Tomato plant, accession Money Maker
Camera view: vertical (180 deg); turntable rotation: 210 degrees
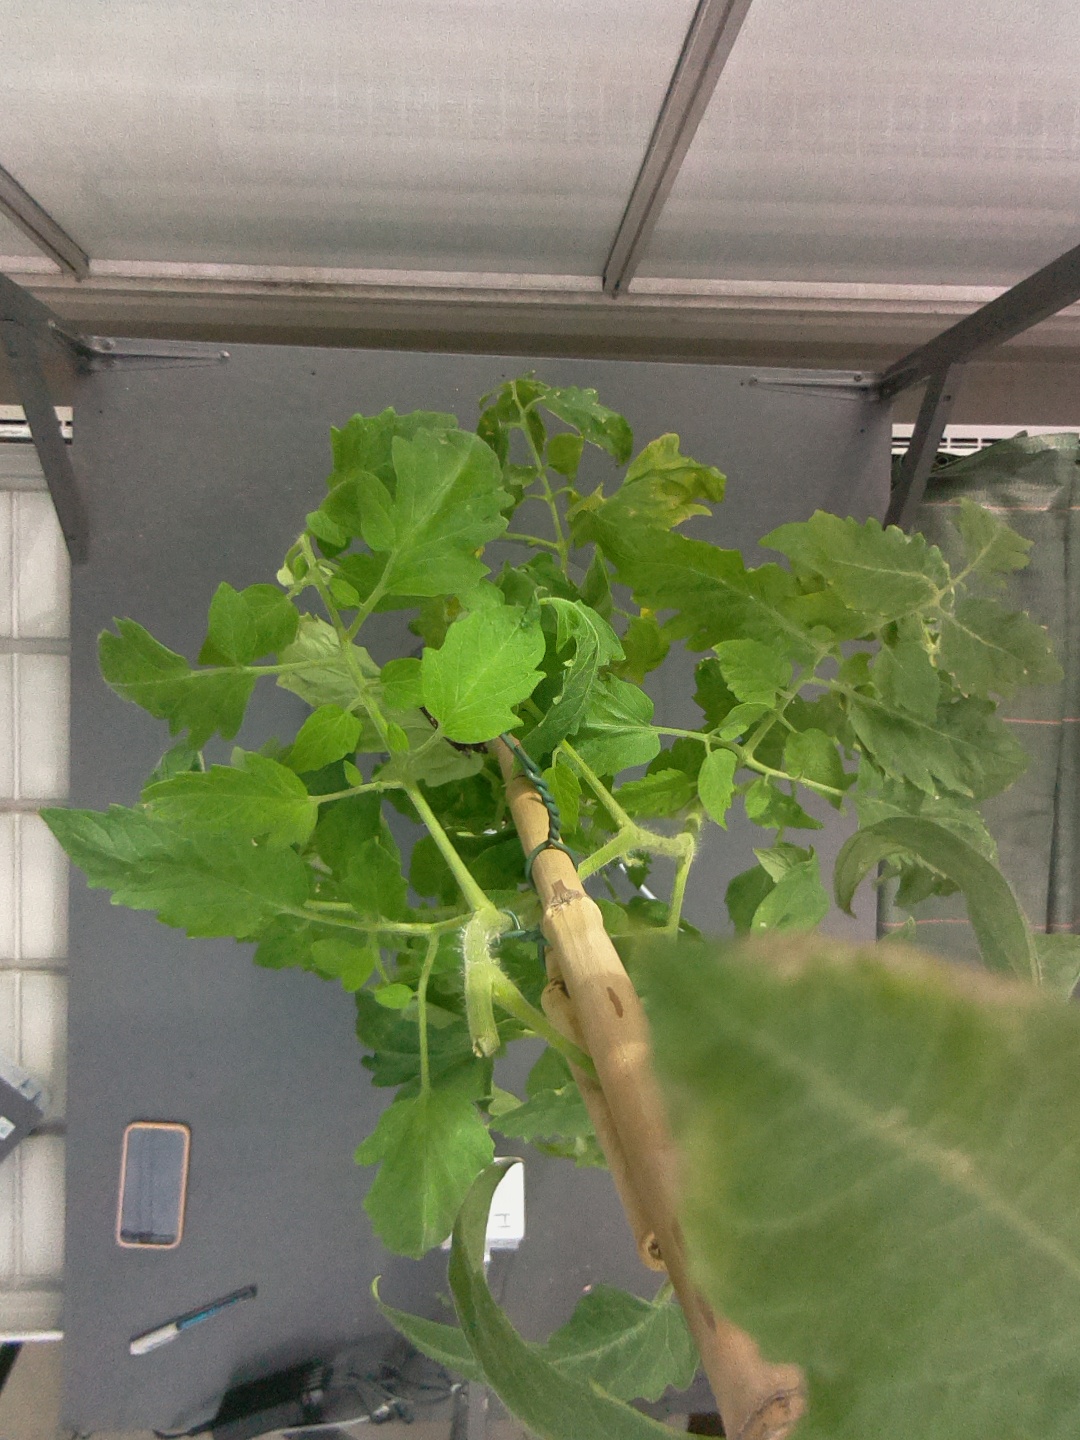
BBCH growth stage 51: First inflorence visible, visible closed flower bud